California Club

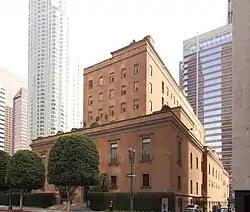

The California Club is an invitation-only private club established in 1888, based in Los Angeles, California.